Gauḍa (city)

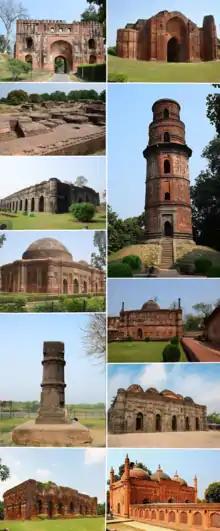
Clockwise from top: Lukochuri Darwaza, Dakhil Darwaza, Firoz Minar, Qadam Rasul Mosque, Choto Sona Mosque, Mughal Tahakhana, Darasbari Mosque, Gauda pillar, Lattan Mosque, Baro Shona Masjid, Ballal Bati

Gauḍa (also known as Gaur, Gour, Lakhnauti, Lakshmanavati and Jannatabad) is a historic city of Bengal in the eastern part of the Indian subcontinent, and one of the most prominent capitals of classical and medieval India, being the capital city of Bengal under several kingdoms. The Gauḍa region was also a province of several pan-Indian empires. During the seventh century, the Gauda Kingdom was founded by King Shashanka, whose reign corresponds with the beginning of the Bengali calendar. Gour gradually became synonymous with Bengal and Bengalis. It was conquered by Bakhtiyar Khalji, a lieutenant of the Ghurid ruler Muhammad of Ghori in 1203.